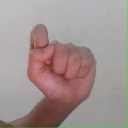
अक्षर: घ